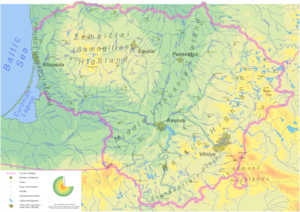
Litauen / Geografi
Topografisk kort over Litauen
Republikken Litauen er et land i Nordeuropa, det sydligste af de tre baltiske lande. Landet ligger langs Østersøens sydøstlige bred og grænser til Letland i nord, Hviderusland i øst og sydøst og Polen og den russiske eksklave Kaliningrad oblast mod sydvest. Tværs over Østersøen ligger Sverige og Danmark. Landet har en befolkning på 2.790.842 indbyggere, og dets hovedstad og største by er Vilnius. Landareal: 62.680 km².